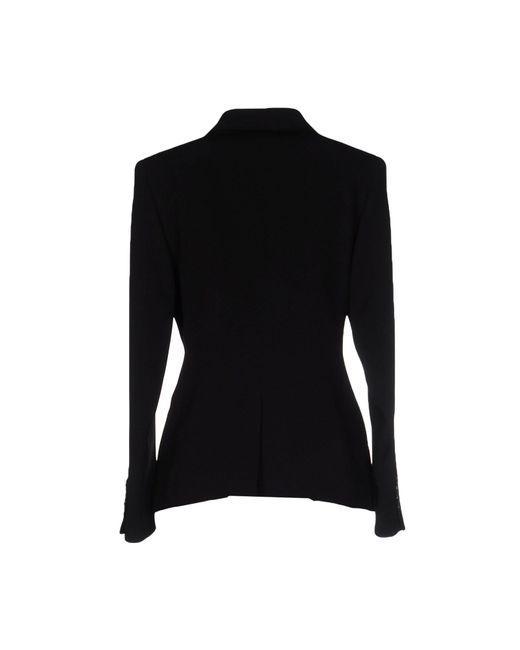
Formeller Mantel aus schwarzer Baumwolle mit langen Ärmeln